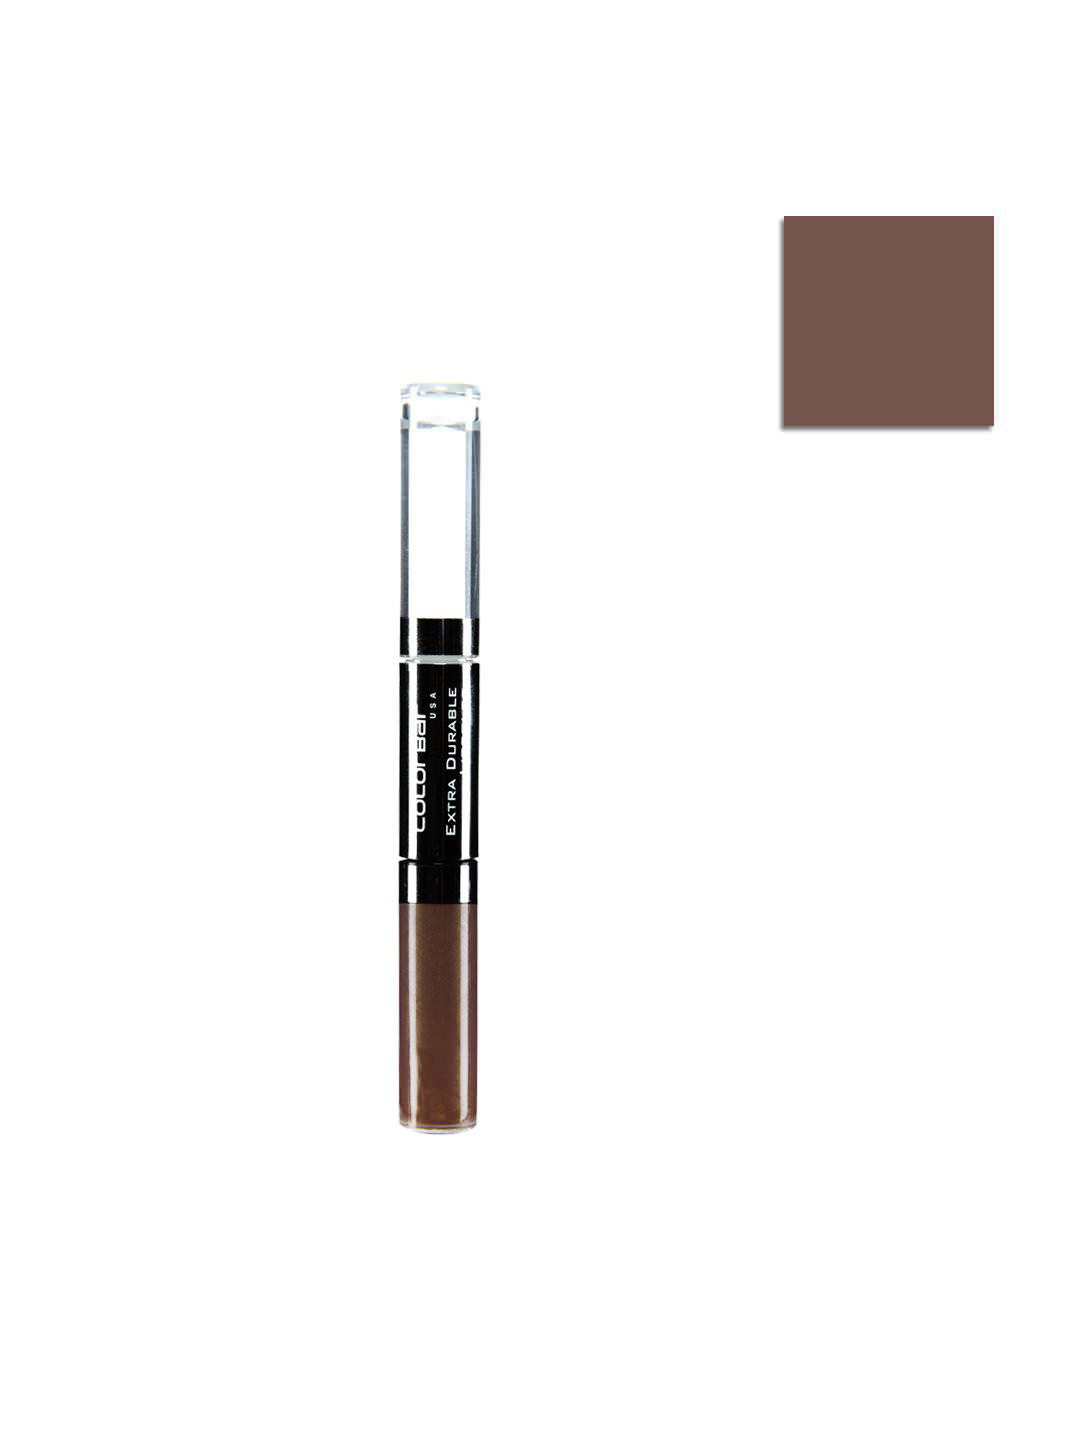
Colorbar Extra Durable Rosette Lip Color 019
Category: Personal Care / Lips / Lip Gloss
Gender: Women
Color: Brown
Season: Spring 2017
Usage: Casual